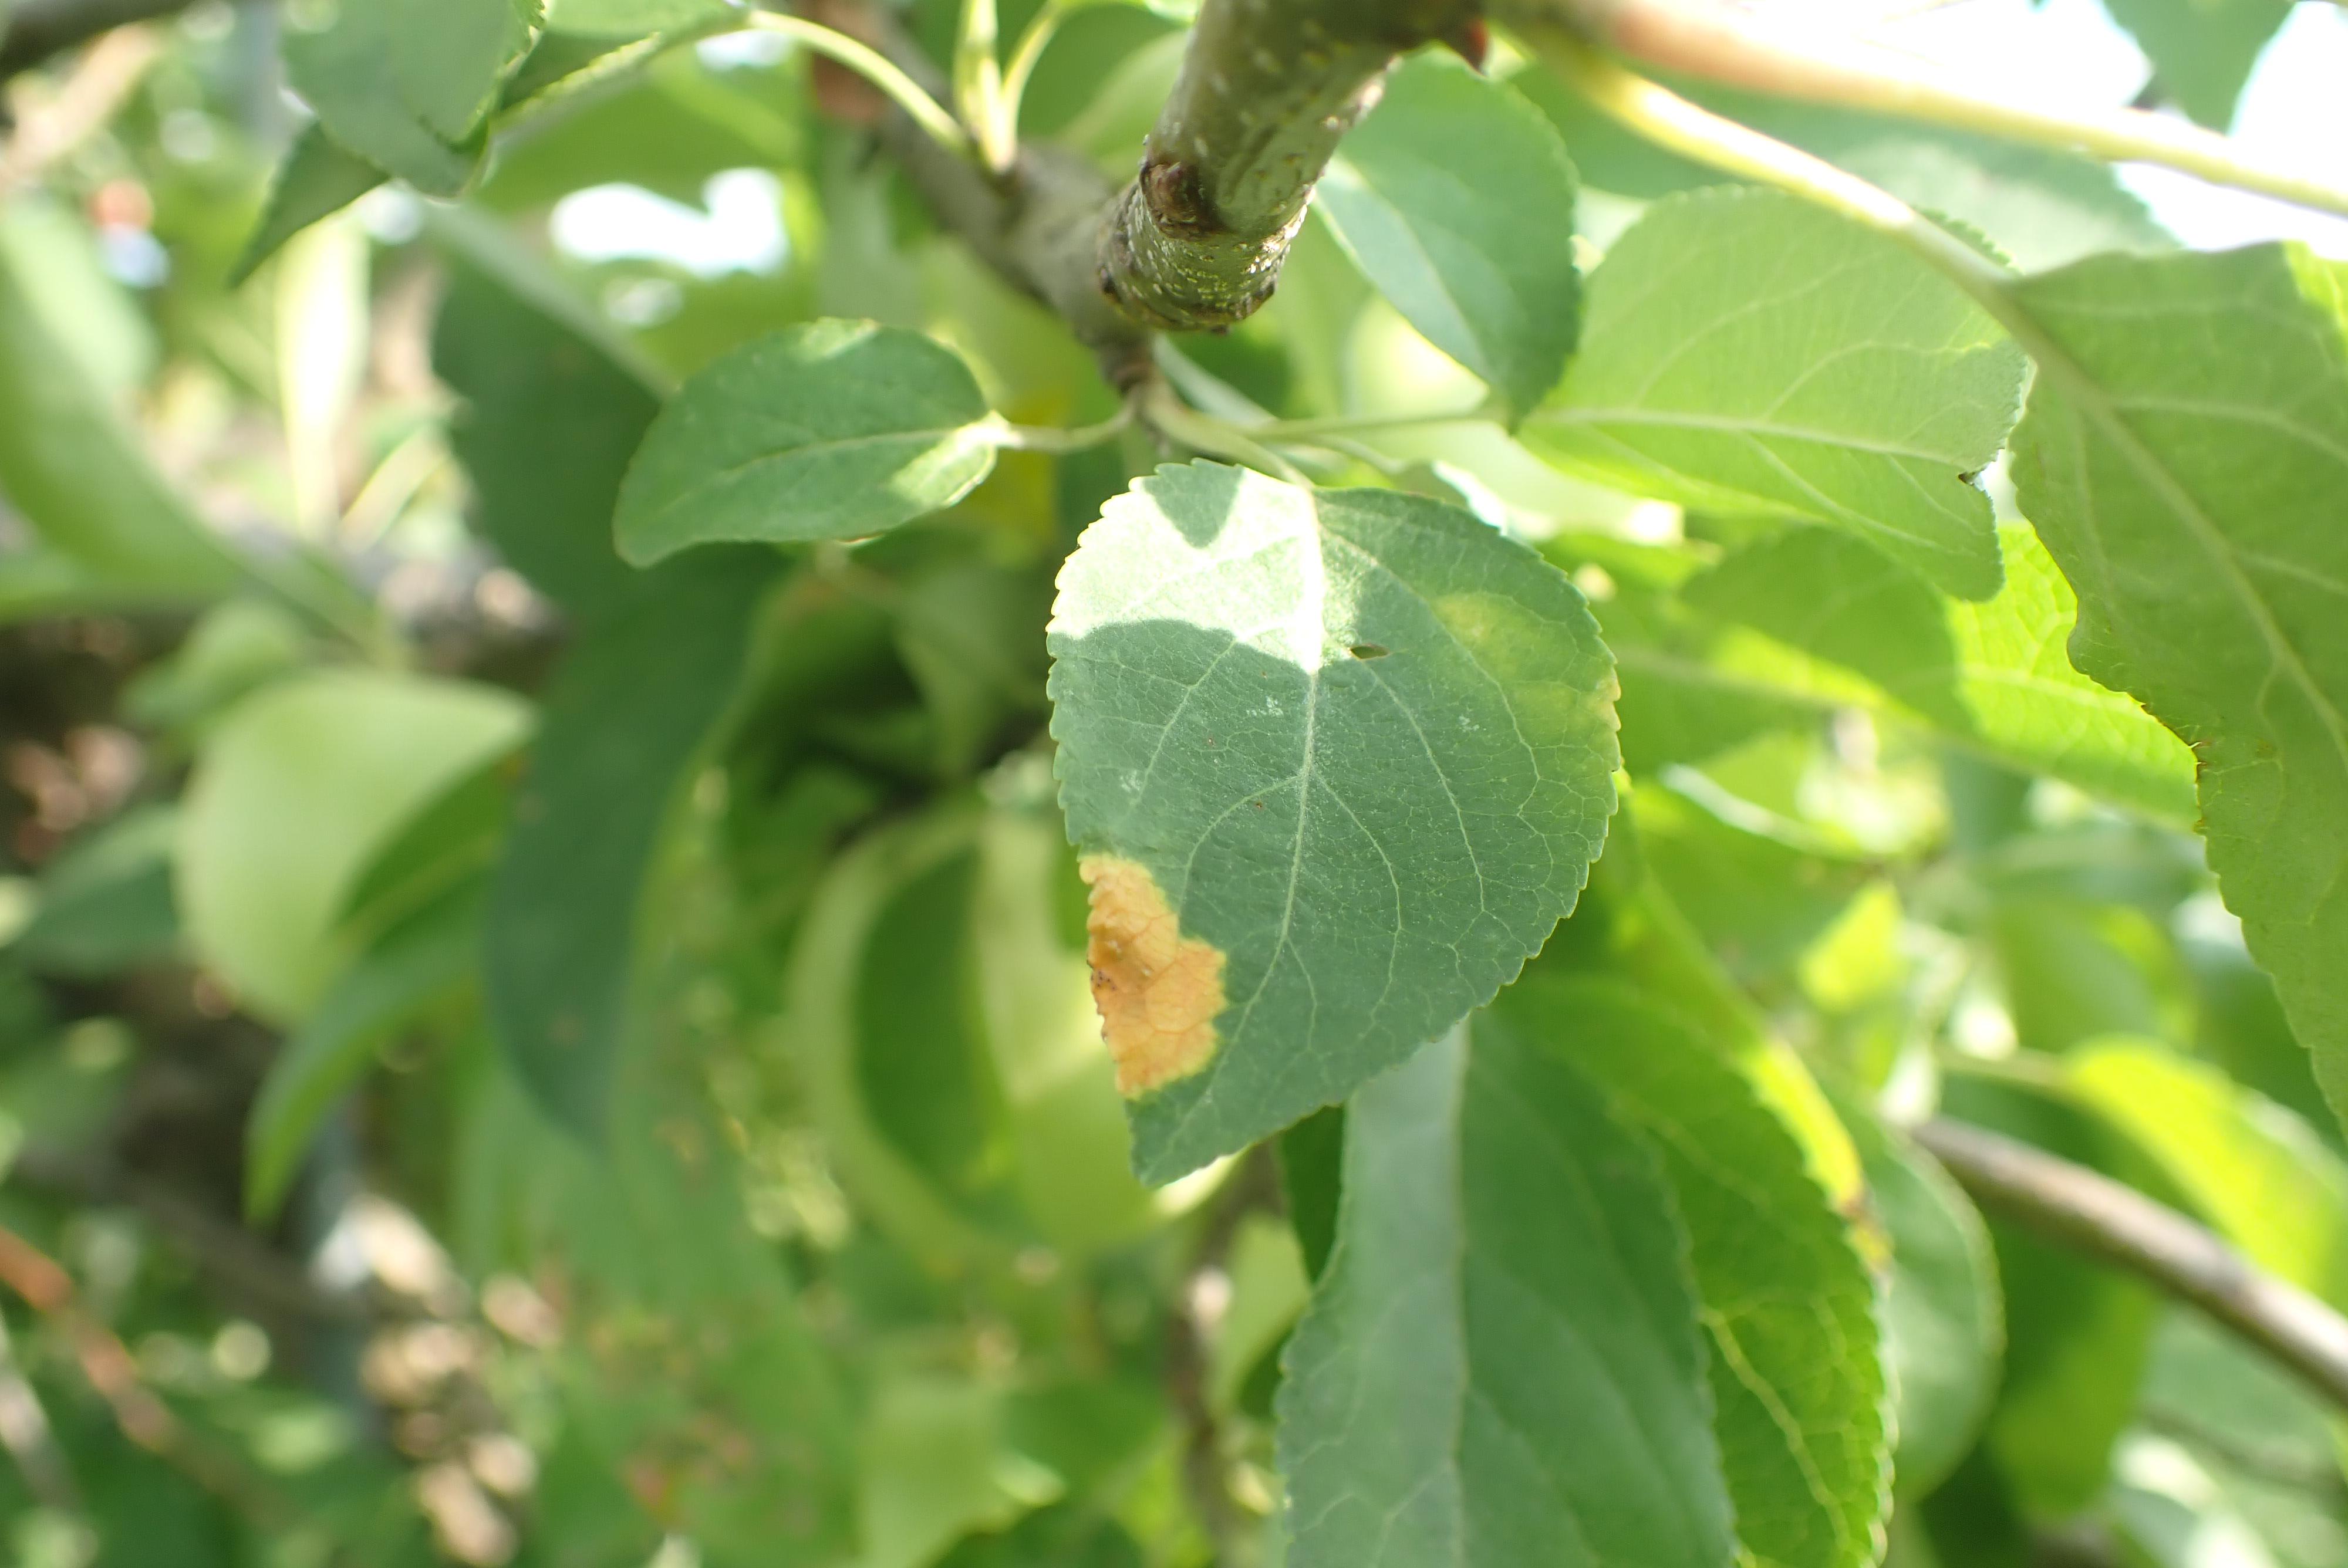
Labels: rust